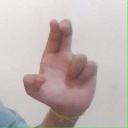
अक्षर: आ